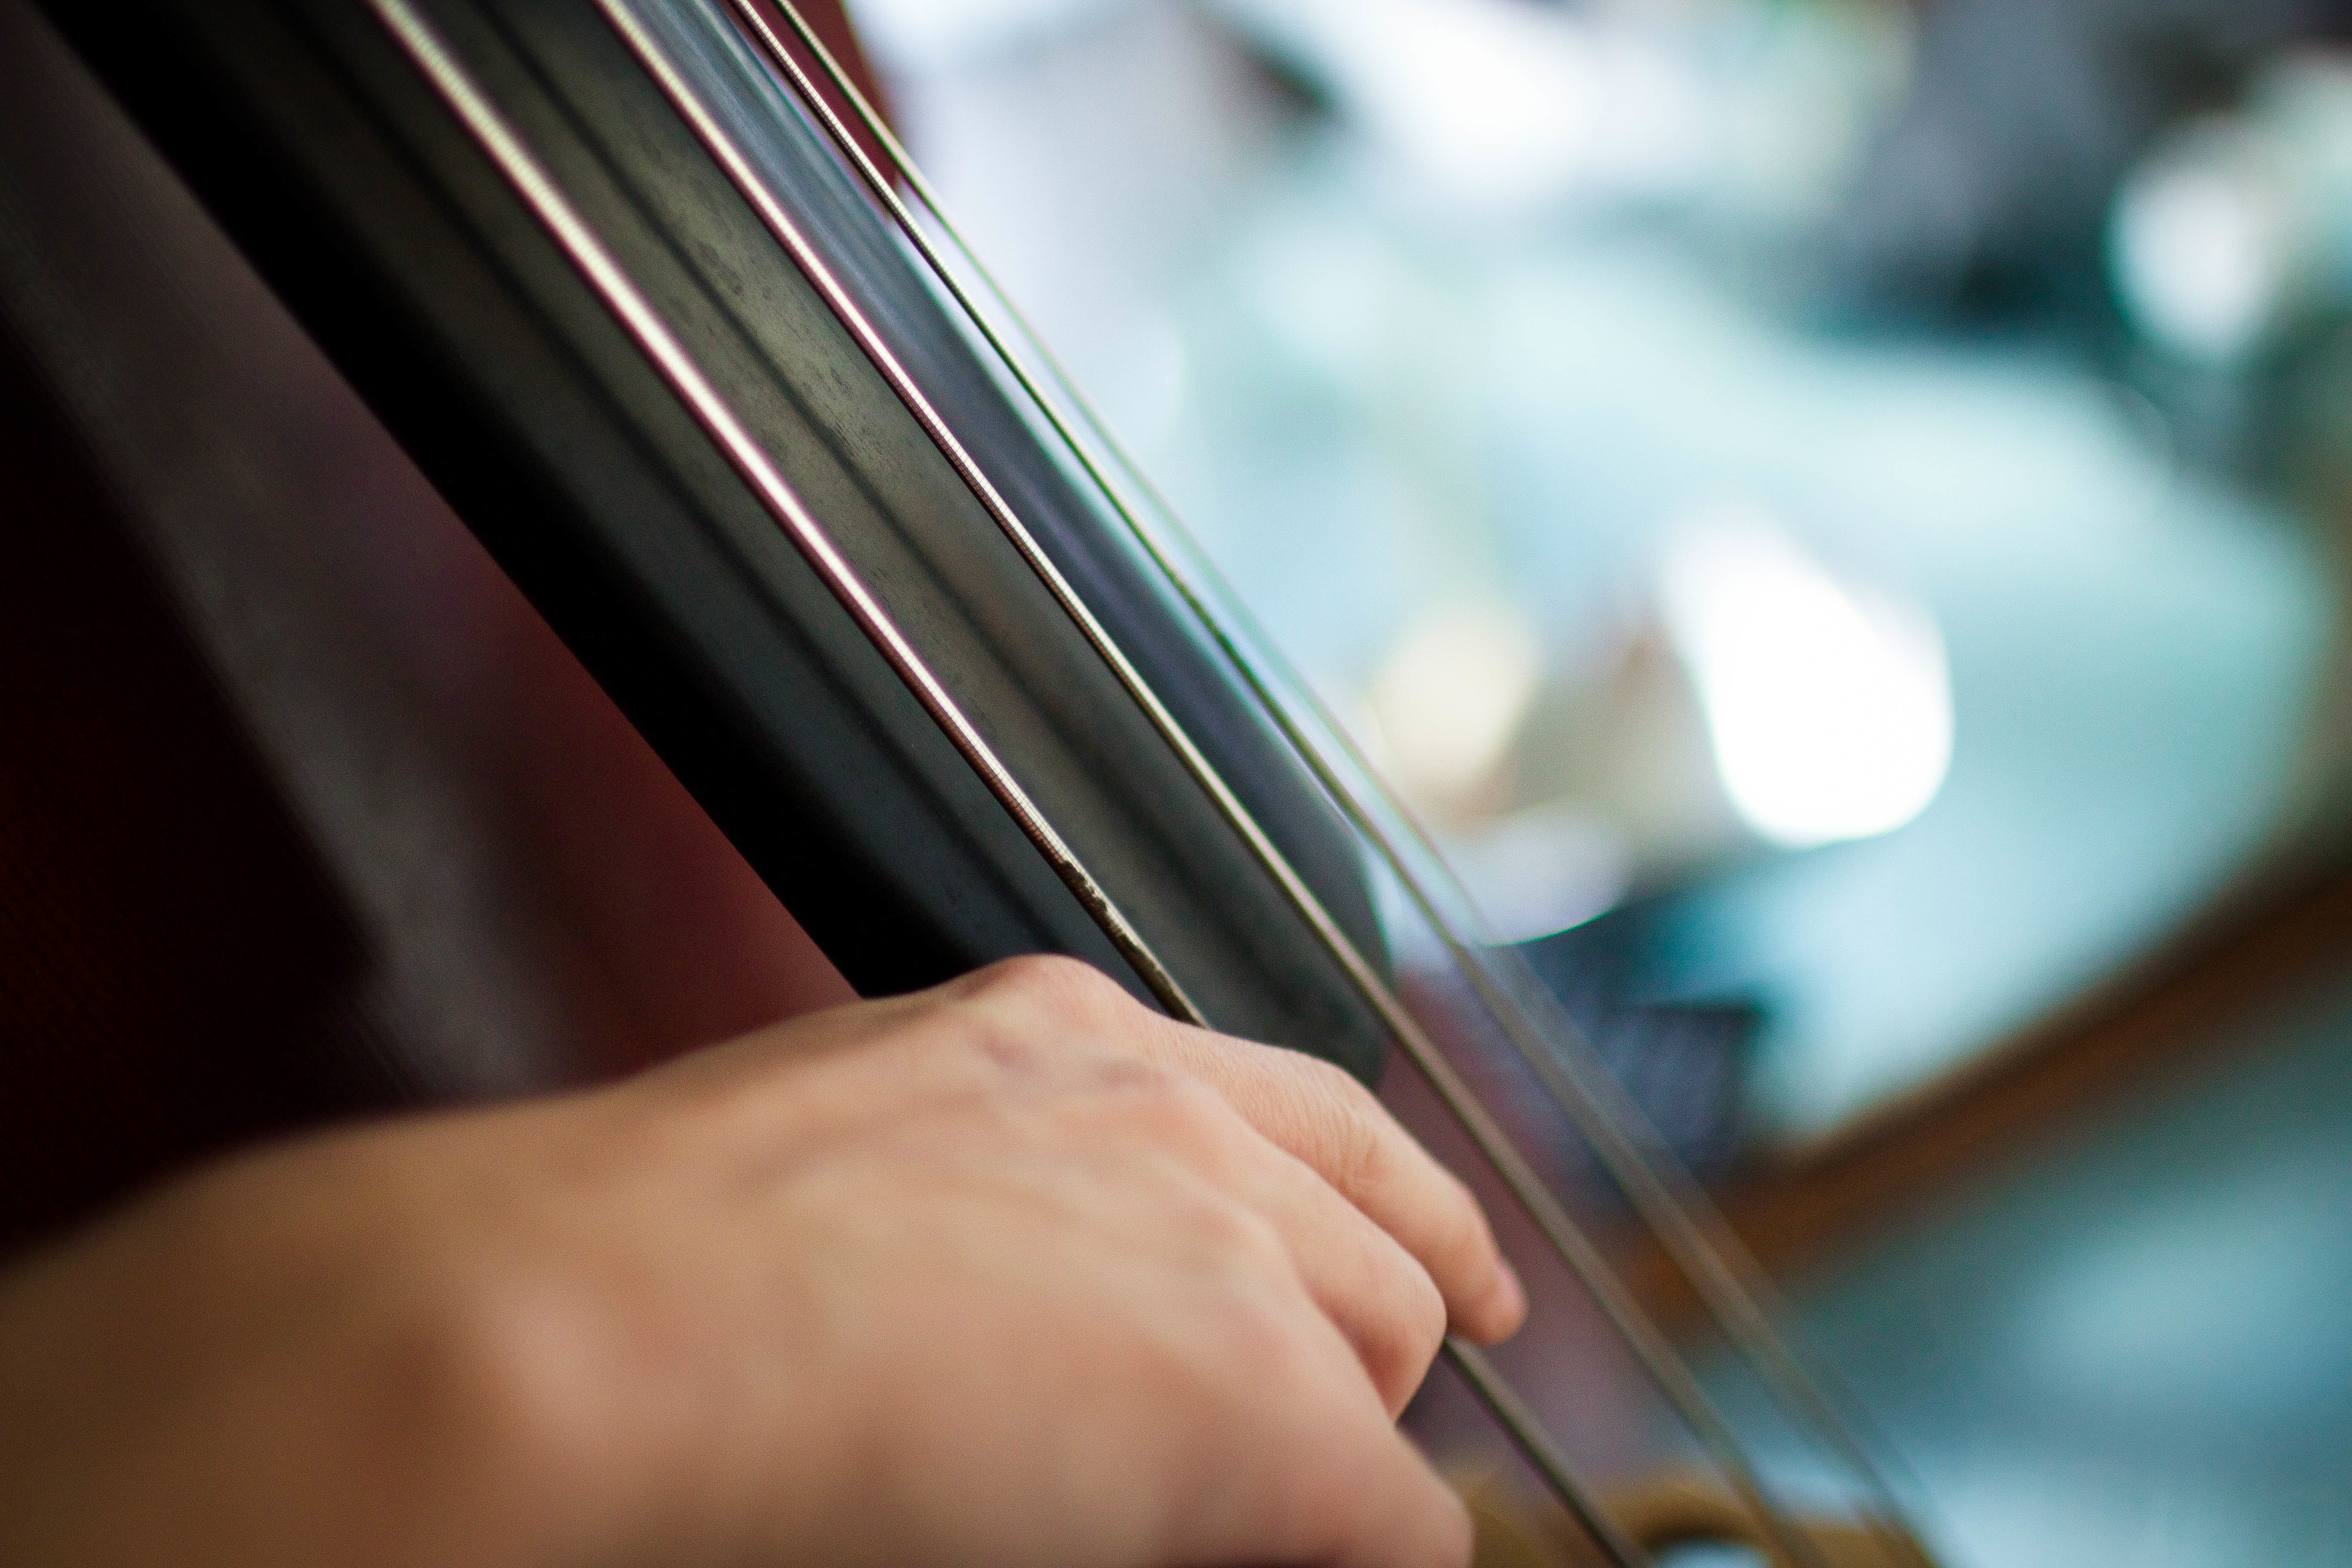
writing, hand, music, glass, color, artistic, gadget, blue, playing, musician, mobile phone, musical instrument, close up, classical, orchestra, musical, performance, glasses, sound, strings, cello, classic, instruments, notes, viola, symphony, melody, stringed, classical music, chords, instrumental, concerts, rehearsal, plucking, tunes